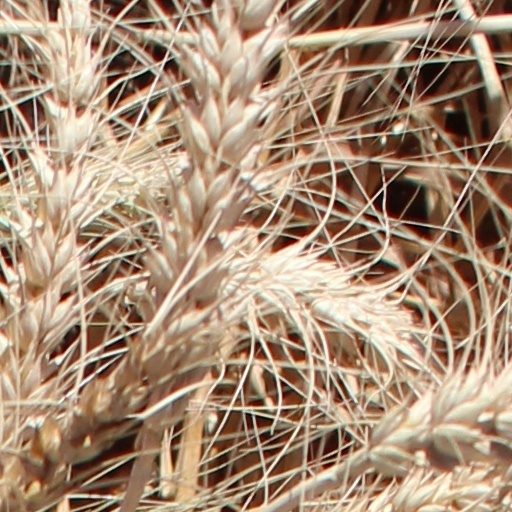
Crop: wheat